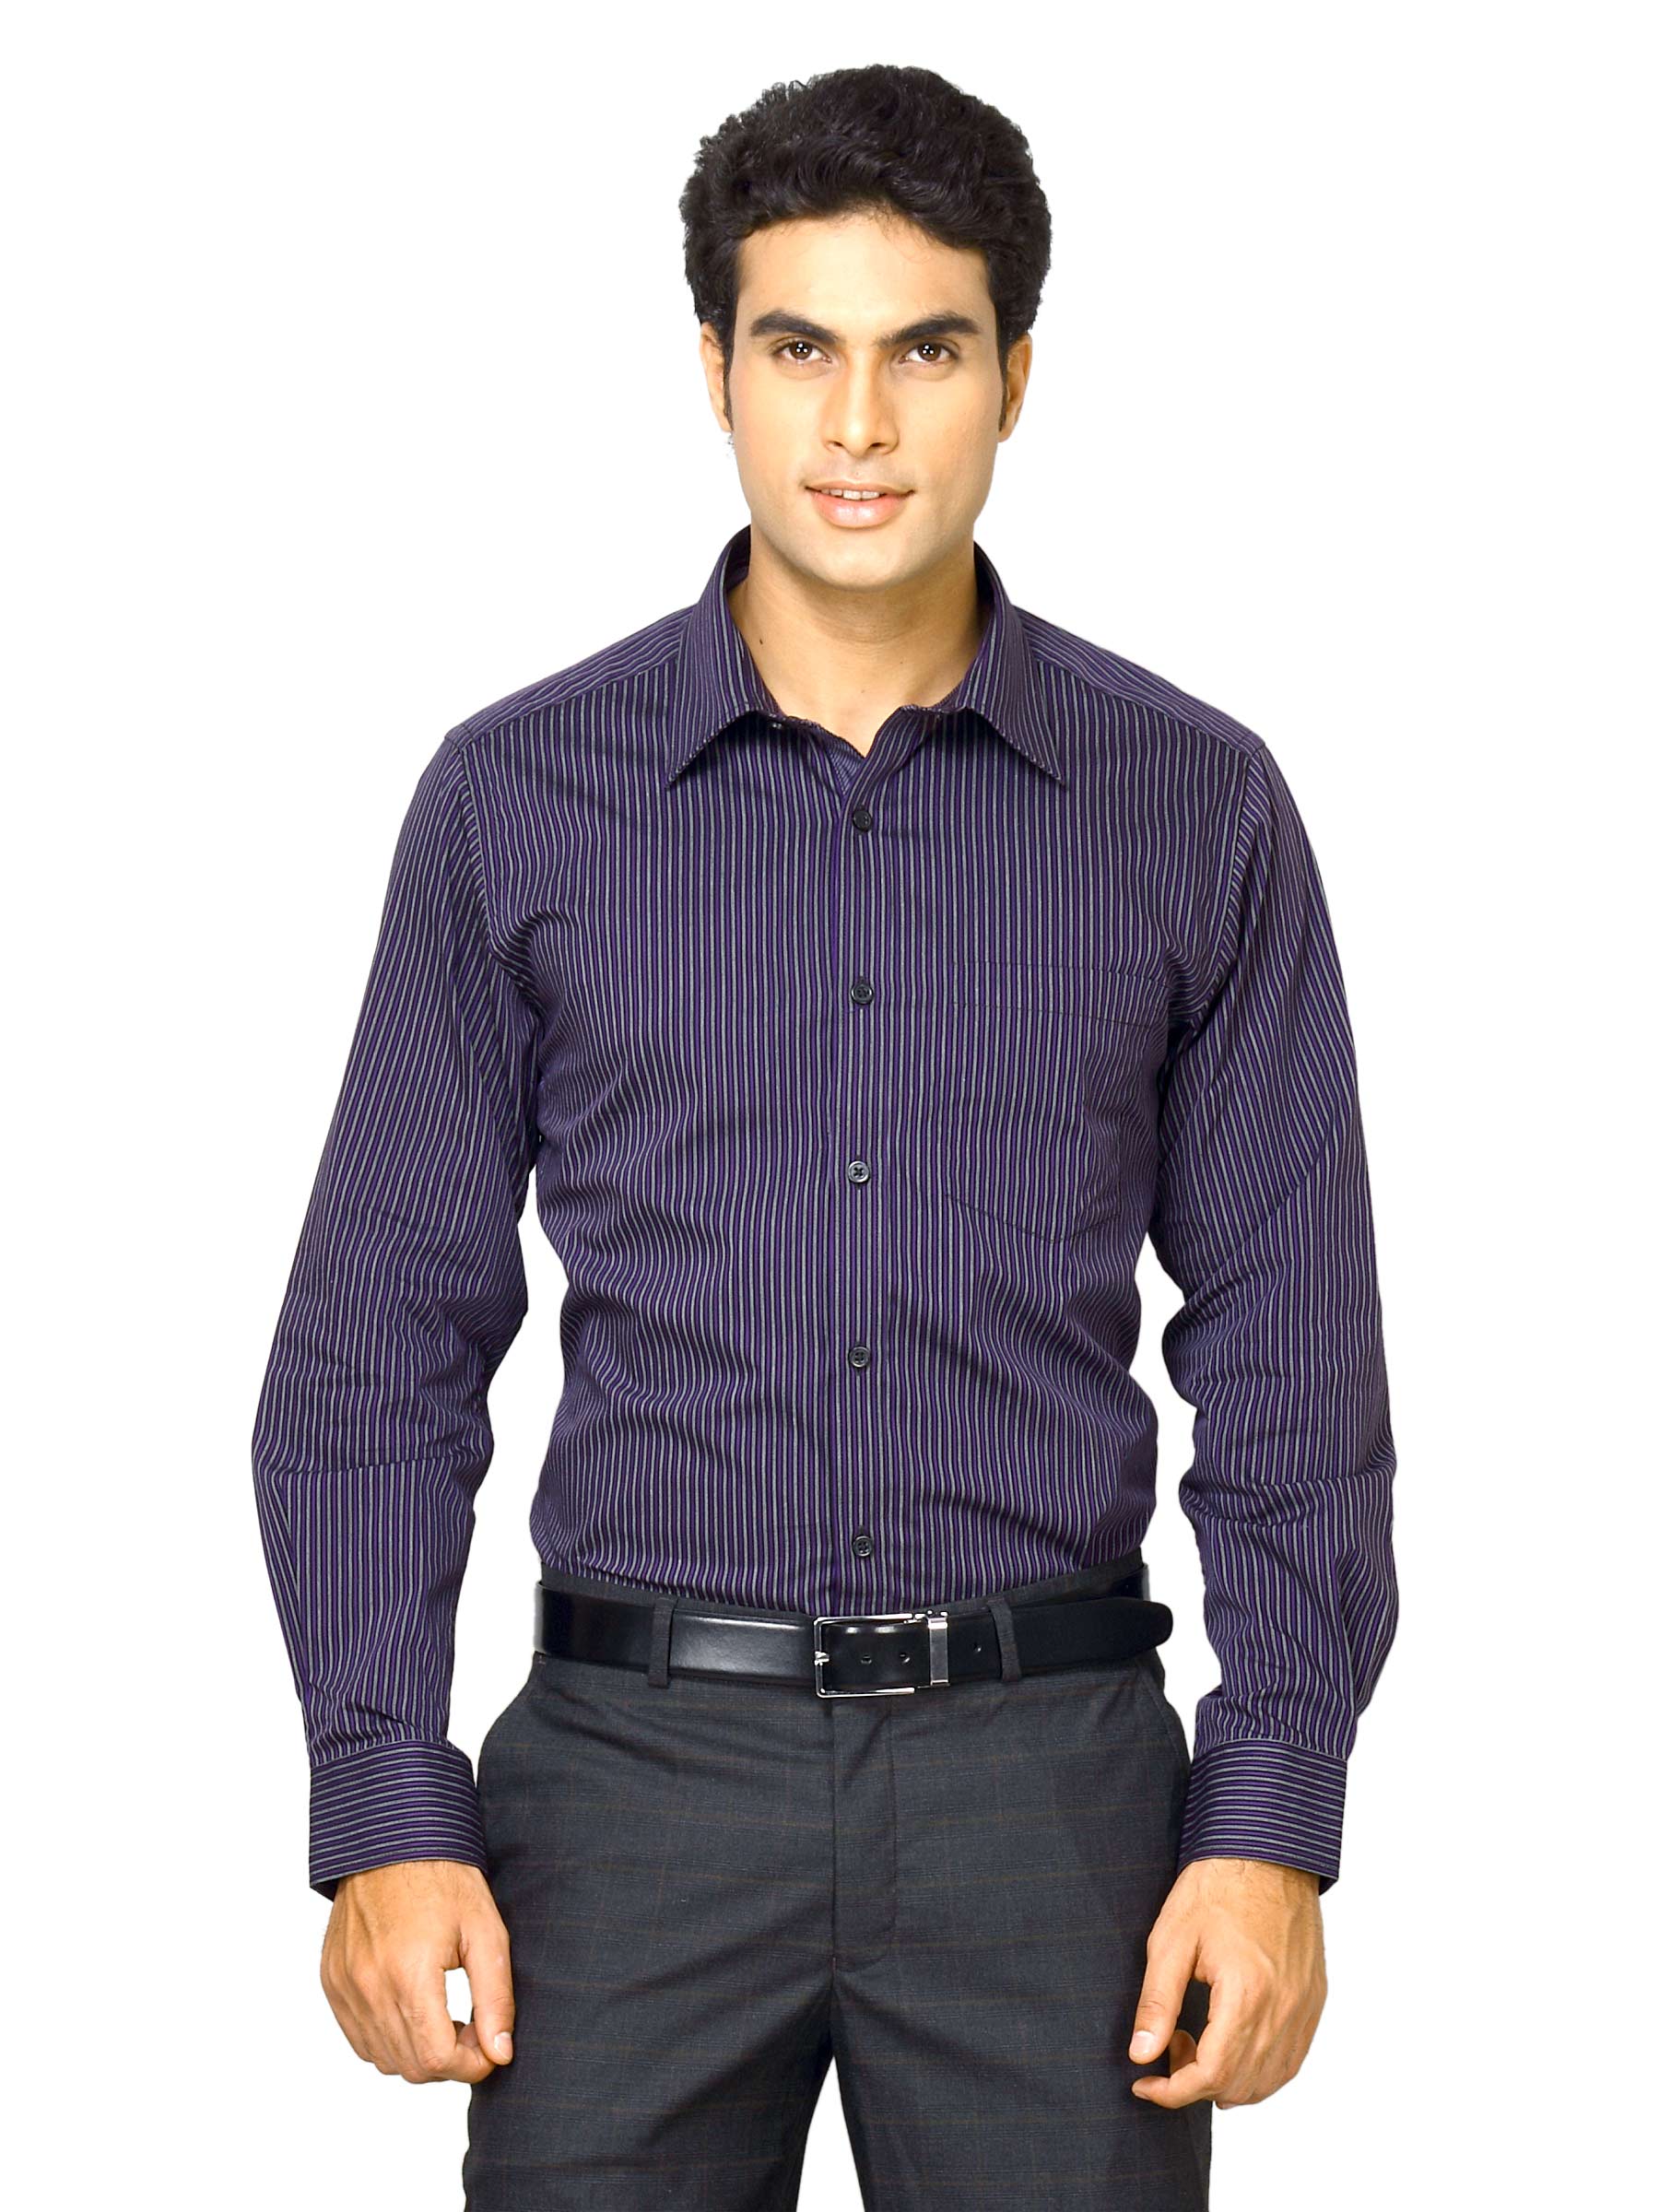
Indigo Nation Men Bling Purple Shirts
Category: Apparel / Topwear / Shirts
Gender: Men
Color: Purple
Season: Fall 2011
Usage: Casual